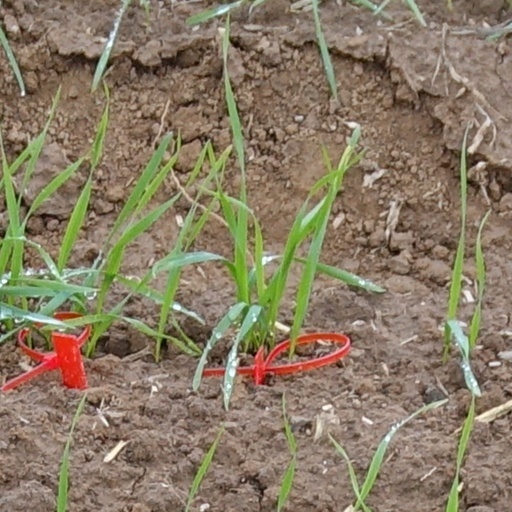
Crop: wheat